Professional snooker career of Ronnie O'Sullivan

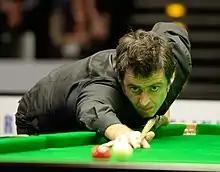
2015 German Masters

O'Sullivan started the 2014–15 season at the Paul Hunter Classic, but lost 2–4 against Tian Pengfei in the last 16. His first ranking event was the Shanghai Masters, where he lost 3–5 against Alan McManus.